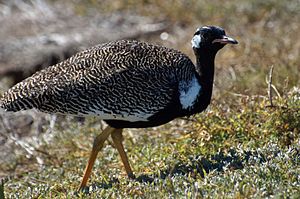
Sorttrappe
Sorttrappe er en fugleart, der fortrinsvis lever i græsland i det sydvestlige Sydafrika.